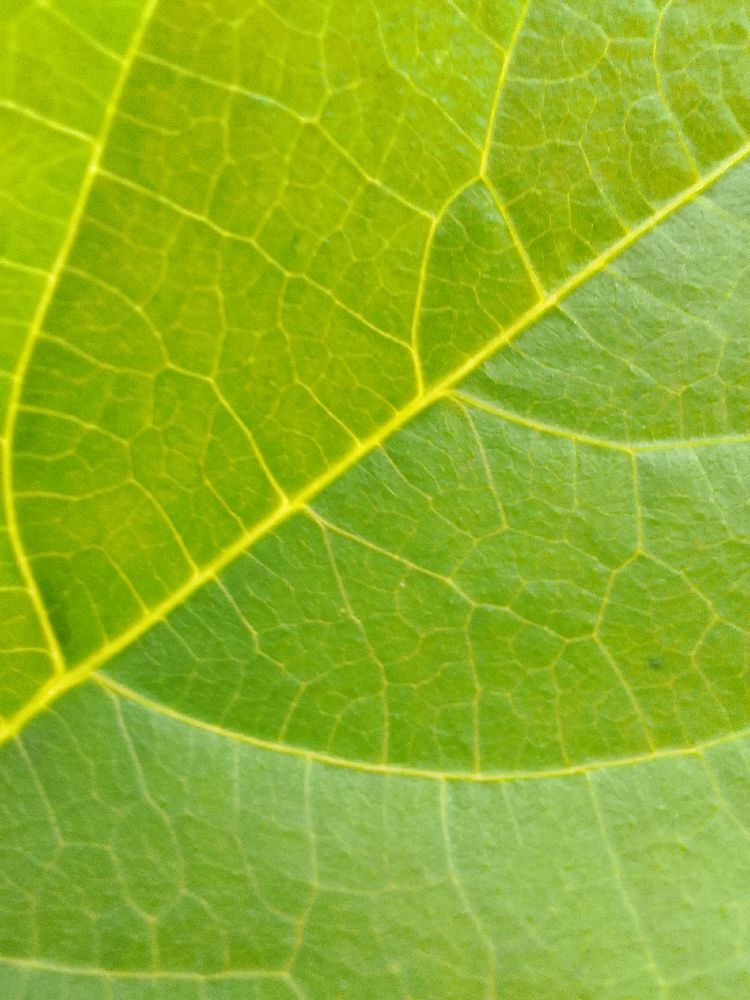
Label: healthy